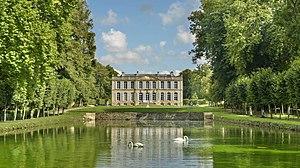
Château de Canon
La Fondation pour les Monuments Historiques œuvre, en France, pour la sauvegarde et la pérennisation des monuments historiques classés et inscrits, privés ou publics et de leurs abords. Organisme à but non lucratif reconnu d’utilité publique en 2018, la Fondation favorise la restauration et l’accessibilité à tous du patrimoine protégé, essentiellement par l’attribution d’aides financières.
Cette page recense les jardins de France bénéficiant du label « jardin remarquable ».